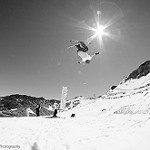
Label: B & W